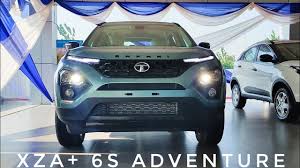
Label: noambulance